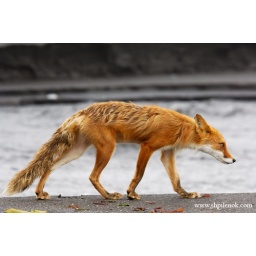
Vulpes vulpes. Many of Kamchatka's animals gather near rivers during the annual salmon runs.